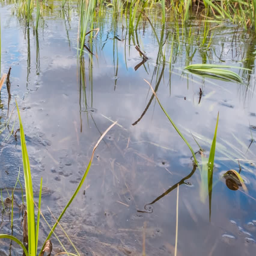
the sky is reflected in the water with ice .